1947 World Series

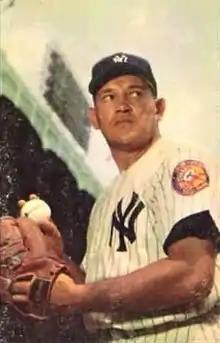
Allie Reynolds

The Yankees struck first in Game 2 on Johnny Lindell's double-play ground ball after two leadoff singles in the first off Vic Lombardi, scoring Snuffy Stirnweiss, but the Dodgers tied the game in the third on Jackie Robinson's RBI single. The Yankees regained the lead in the bottom half of the inning on Lindell's RBI triple with a runner at third, but the Dodgers again tied the game in the fourth on Dixie Walker's home run. In the bottom half of the fourth, after a leadoff triple, Phil Rizzuto's RBI double put the Yankees back in front 3–2. In the next inning, Tommy Henrich's lead-off home run extended their lead to 4–2. After a ground-rule double knocked Lombardi out of the game, George McQuinn's RBI single off Hal Gregg made it 5–2 Yankees. The Yankees added another run in the sixth on Lindell's sacrifice fly before breaking it open in the seventh. After a leadoff single and wild pitch by Hank Behrman, Billy Johnson's RBI single made it 7–2 Yankees. After a pop out and intentional walk, Reynolds's RBI single made it 8–2 Yankees. Rex Barney relieved Behrman and allowed an RBI single to Snuffy Stirnweiss and threw a wild pitch that turned the Yanks' advantage to 10–2. The Dodgers scored one more run in the ninth on Spider Jorgensen's groundout off Allie Reynolds, who scattered nine hits in a complete-game win.